Warfare in early modern Scotland

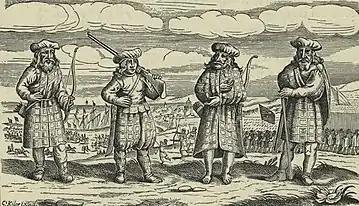
The earliest known image of Scottish soldiers wearing tartan, from a woodcut c. 1631

Warfare in early modern Scotland includes all forms of military activity in Scotland or by Scottish forces, between the adoption of new ideas of the Renaissance in the early sixteenth century and the military defeat of the Jacobite movement in the mid-eighteenth century.